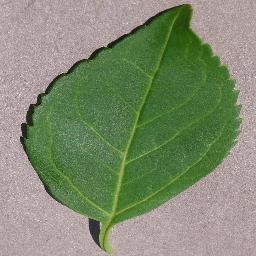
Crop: cherry
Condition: (including_sour)_healthy